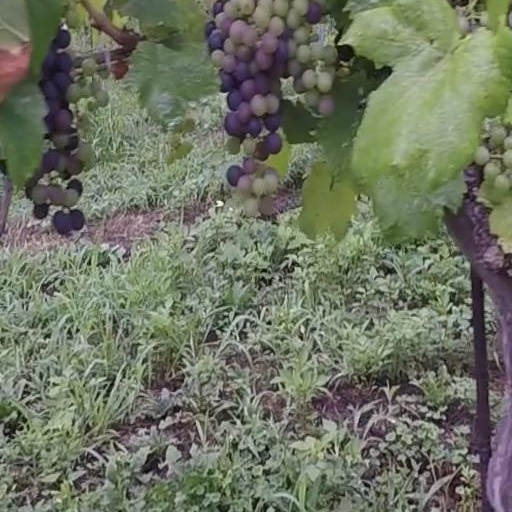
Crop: grape